Trolleybuses in Salzburg

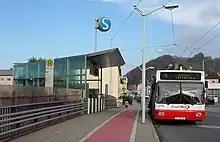
Interchange between line 4 and the Salzburg S-Bahn at Gnigl, 2004

In October 2010, plans for new extensions were presented. It is proposed to run line 10 through the Strubergasse in future, and thereby provide a better connection with the Struber barracks. Additionally, by means of a branch in the Karolingerstrasse, line 8 will serve the many businesses and residents in that district. The city of Salzburg plans to invest around €2.2 million in these two projects up to 2015.